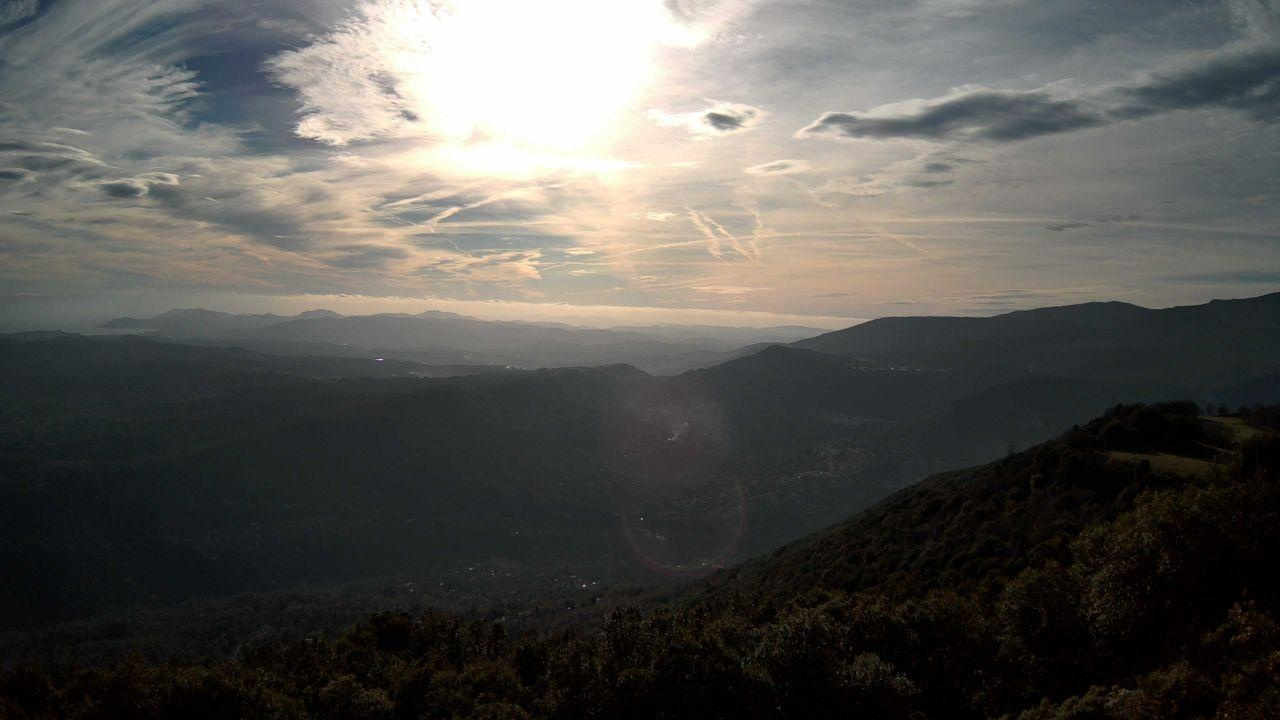
Fire: no
Smoke: no